Grand Canal Dock railway station

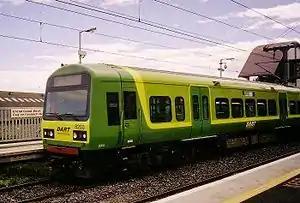
Now withdrawn DART 8200 Class (8203) operating a southbound service at Grand Canal Dock

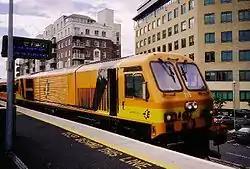
Iarnrod Eireann Class 201 at Grand Canal Dock's platform 1

Grand Canal Dock railway station serves the Grand Canal Dock area in Dublin, Ireland.